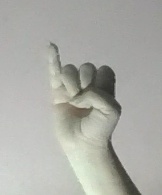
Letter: meem